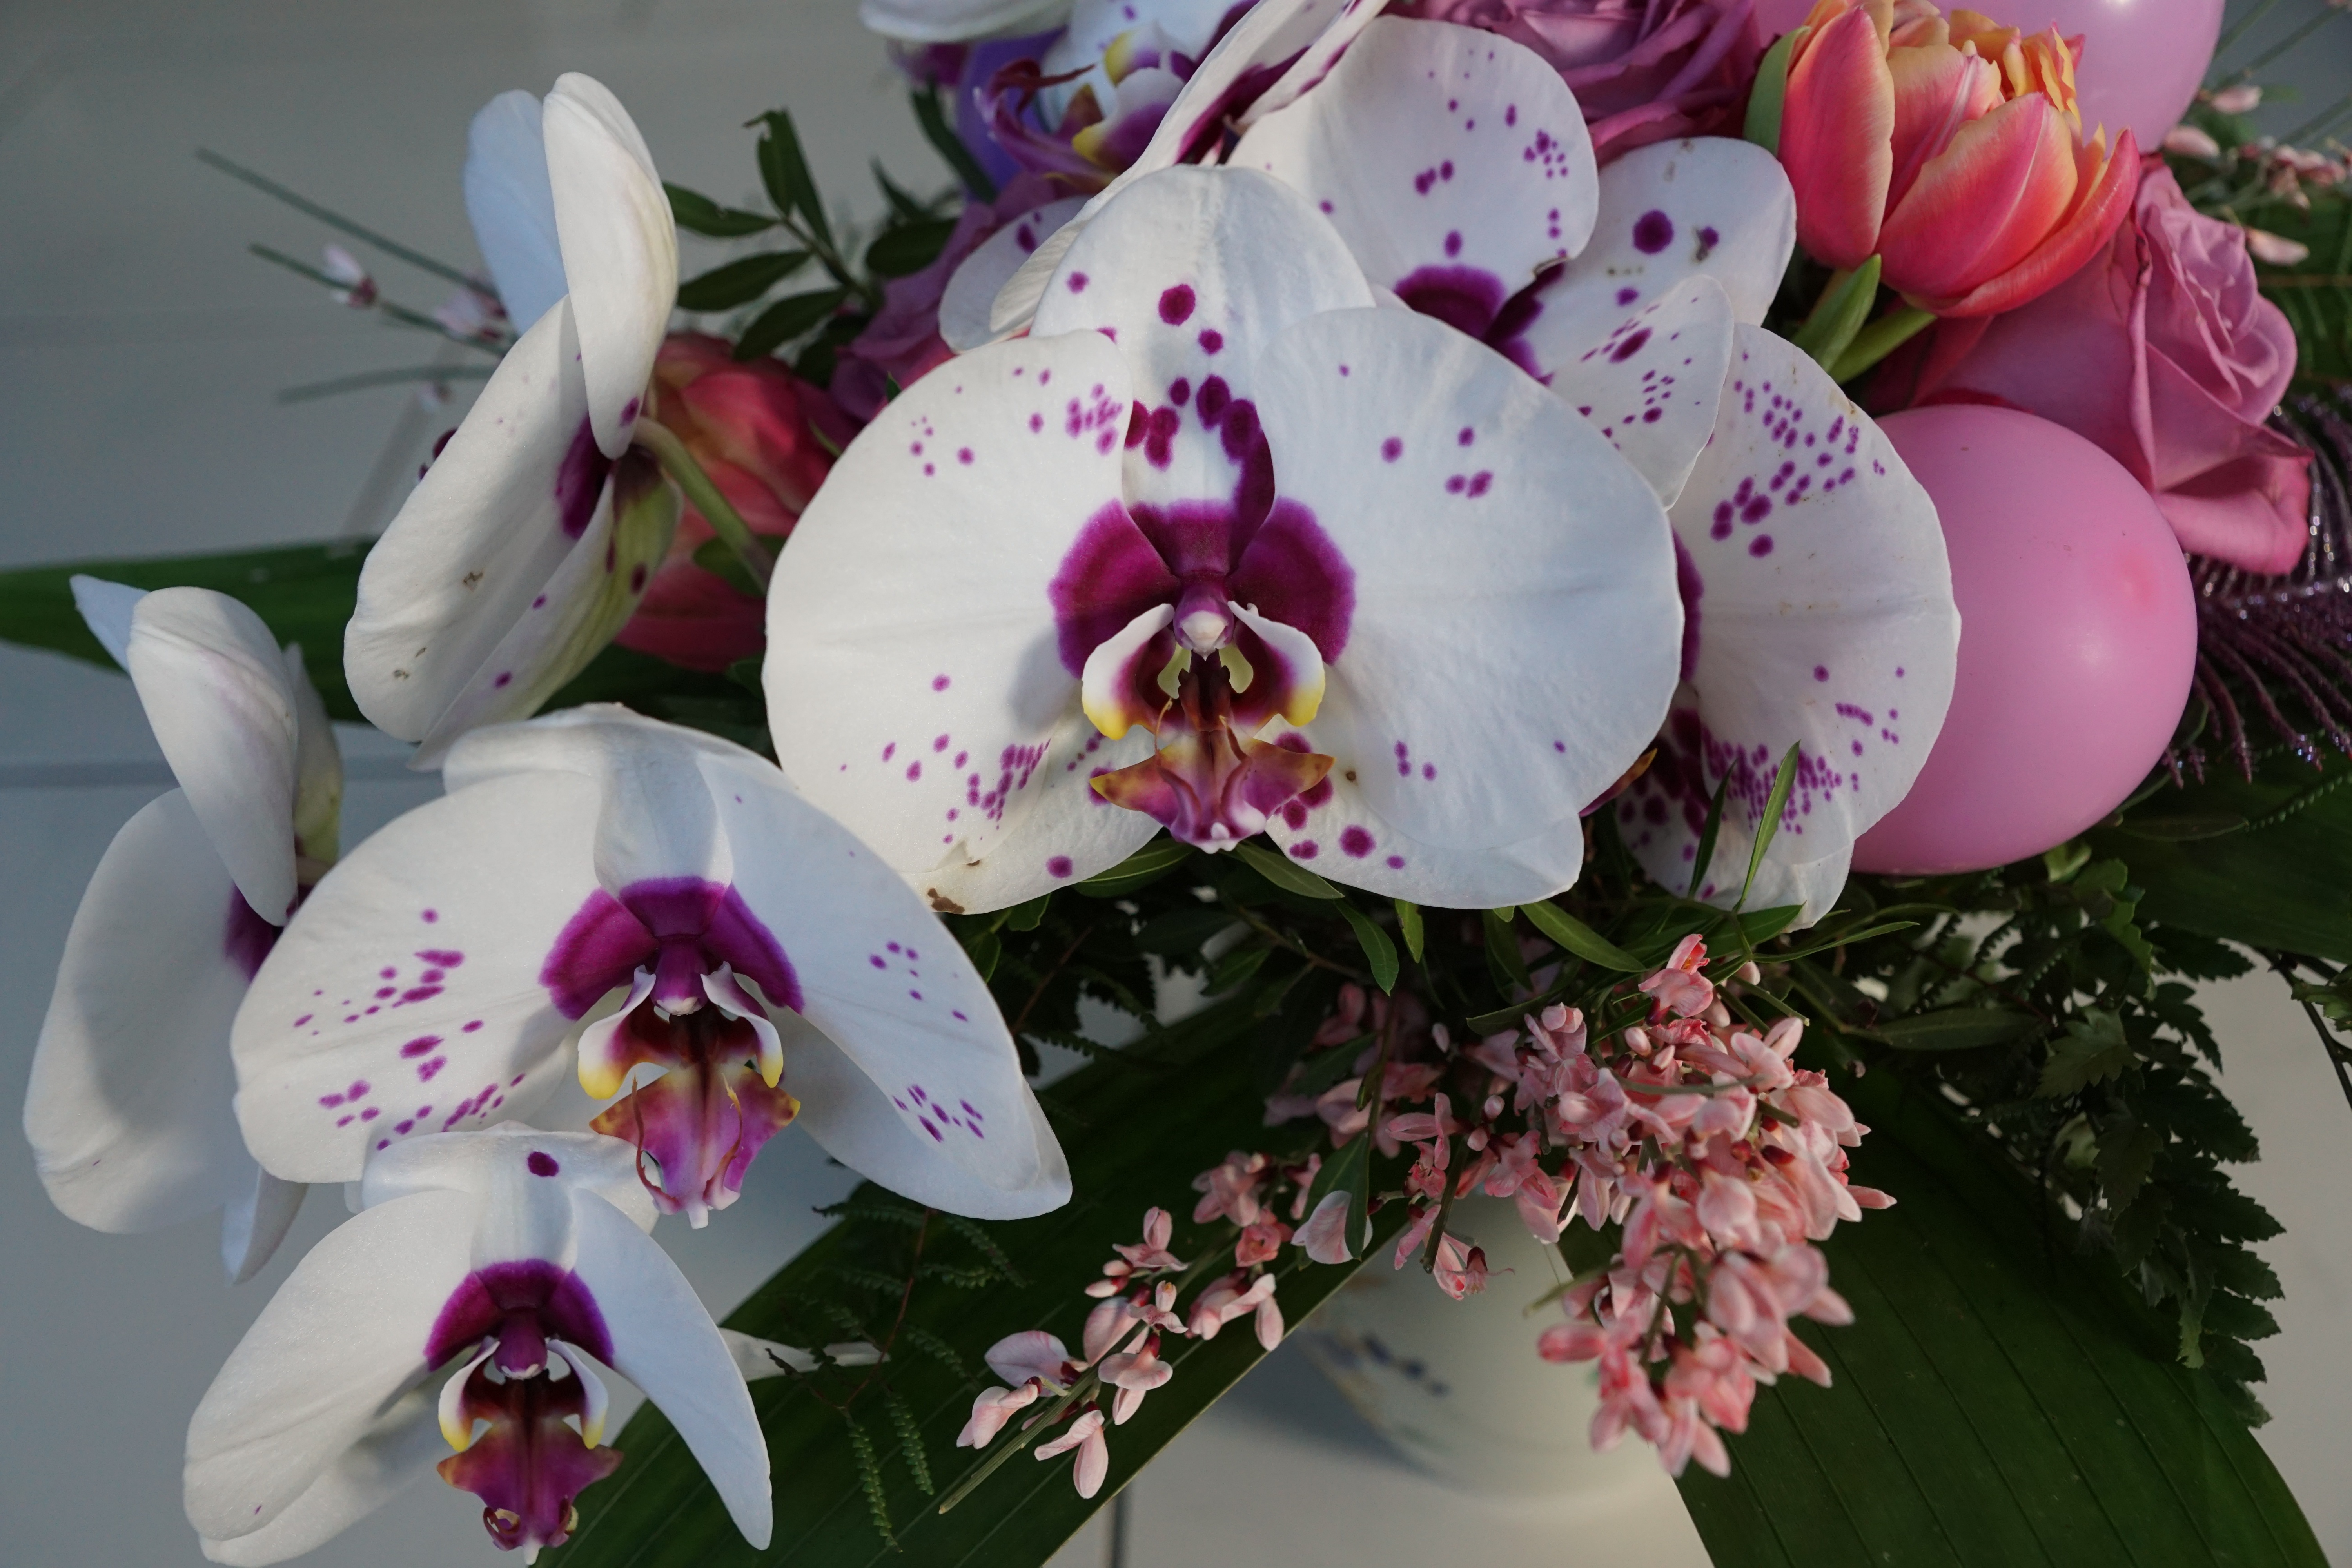
blossom, plant, white, flower, petal, botany, pink, flora, orchid, floristry, flowering plant, flower bouquet, floral design, cattleya, land plant, moth orchid, flower arranging, christmas orchid